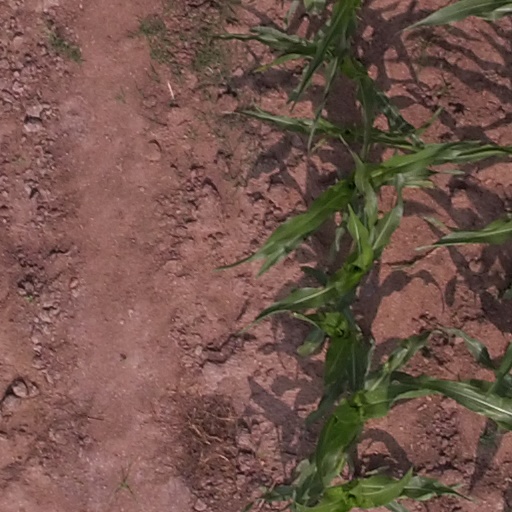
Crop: maize; corn